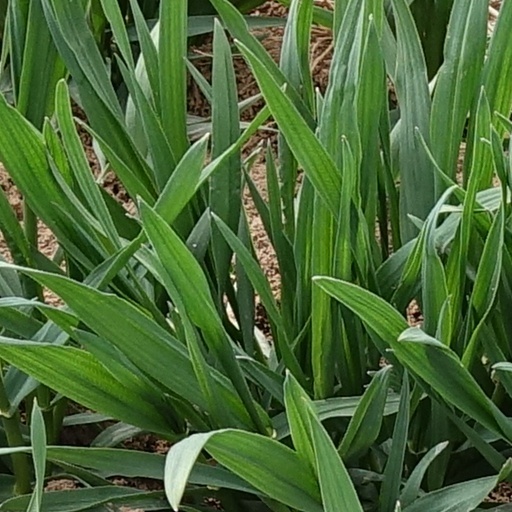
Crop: wheat